Mouhammad Faye

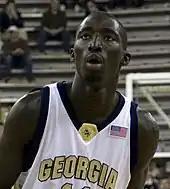
Faye at Georgia Tech in 2006.

Due to a delay in the translation of his transcripts, Faye sat out his first season and was cleared to begin practice with the team in the fall 2006 semester. He started his career as a redshirt freshman in the 2006–07 season, but his initial playing status was in question due to a wrist injury that he sustained in a pickup game over the summer. Faye became a starter when his teammate Lewis Clinch was suspended for the remainder of the 2006–07 season on January 5, 2007. Faye was sidelined again on February 5, 2007, after struggling with flu-like symptoms, which coach Paul Hewitt speculated may have been caused by mononucleosis.